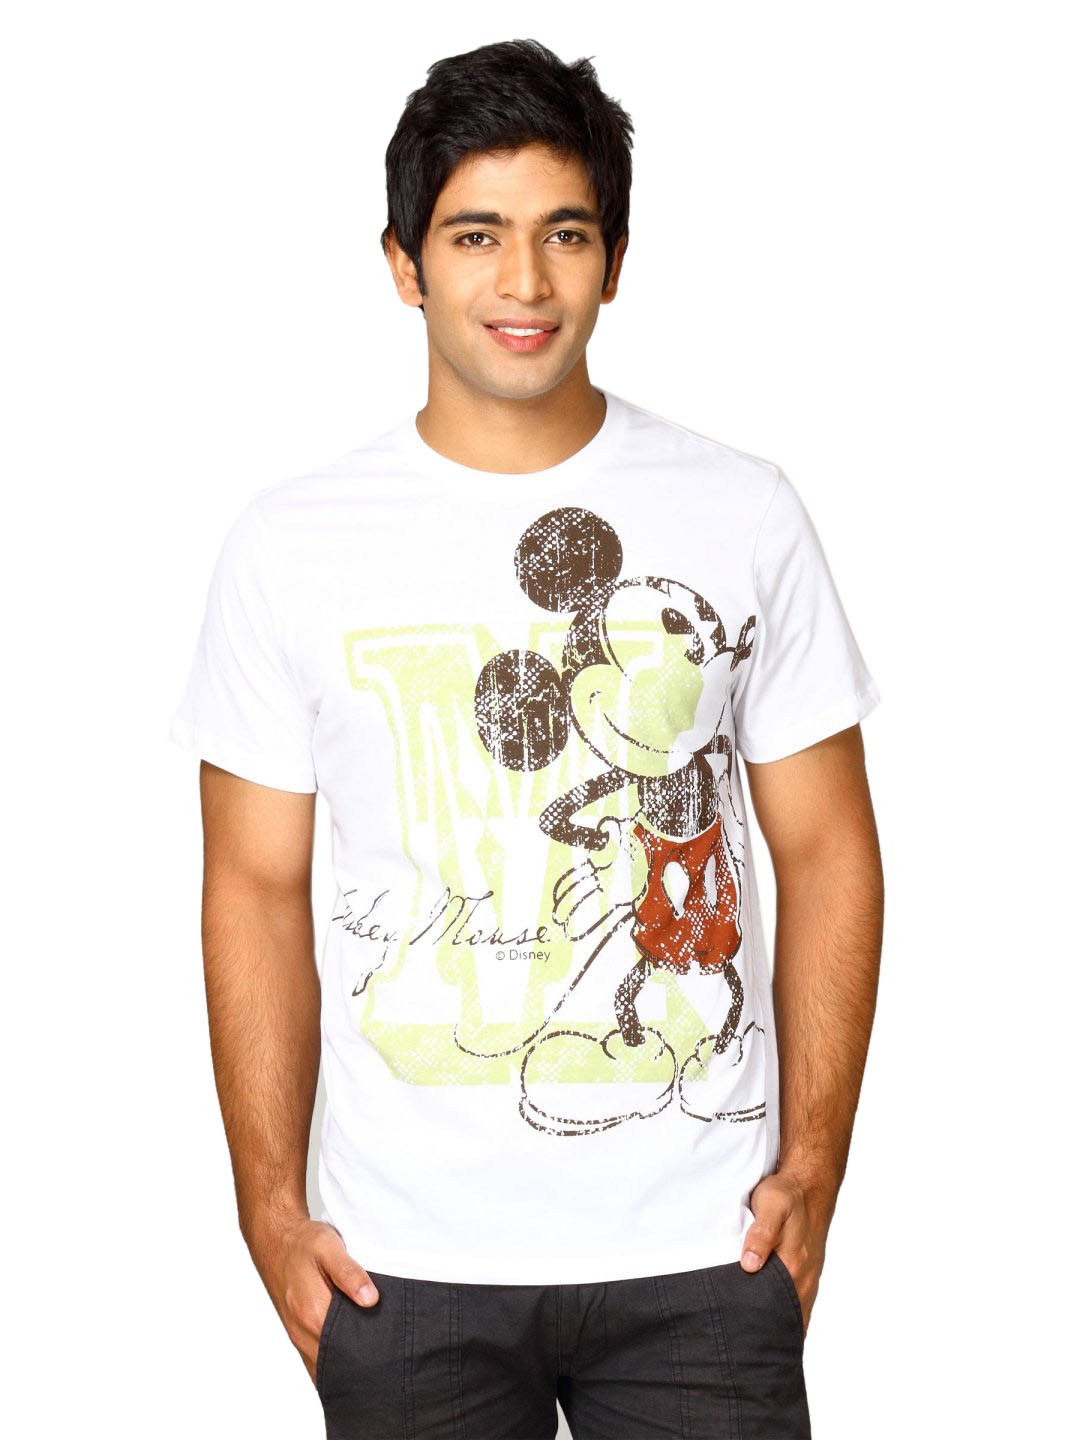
Mickey Men's Big White T-shirt
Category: Apparel / Topwear / Tshirts
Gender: Men
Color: White
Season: Fall 2011
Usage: Casual